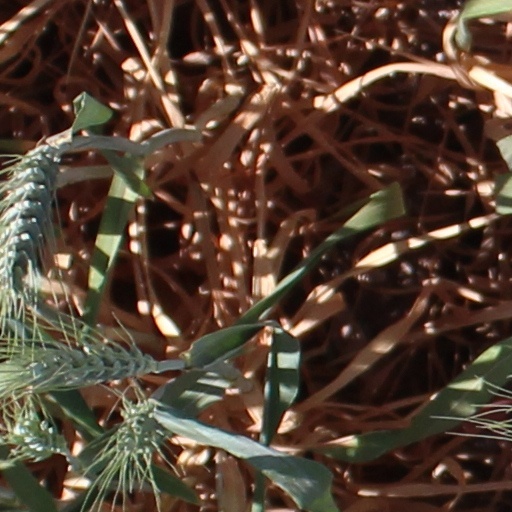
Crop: wheat